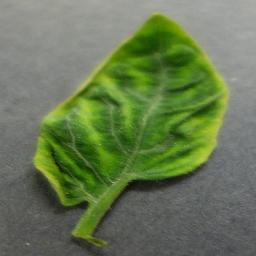
Label: Tomato___Tomato_Yellow_Leaf_Curl_Virus